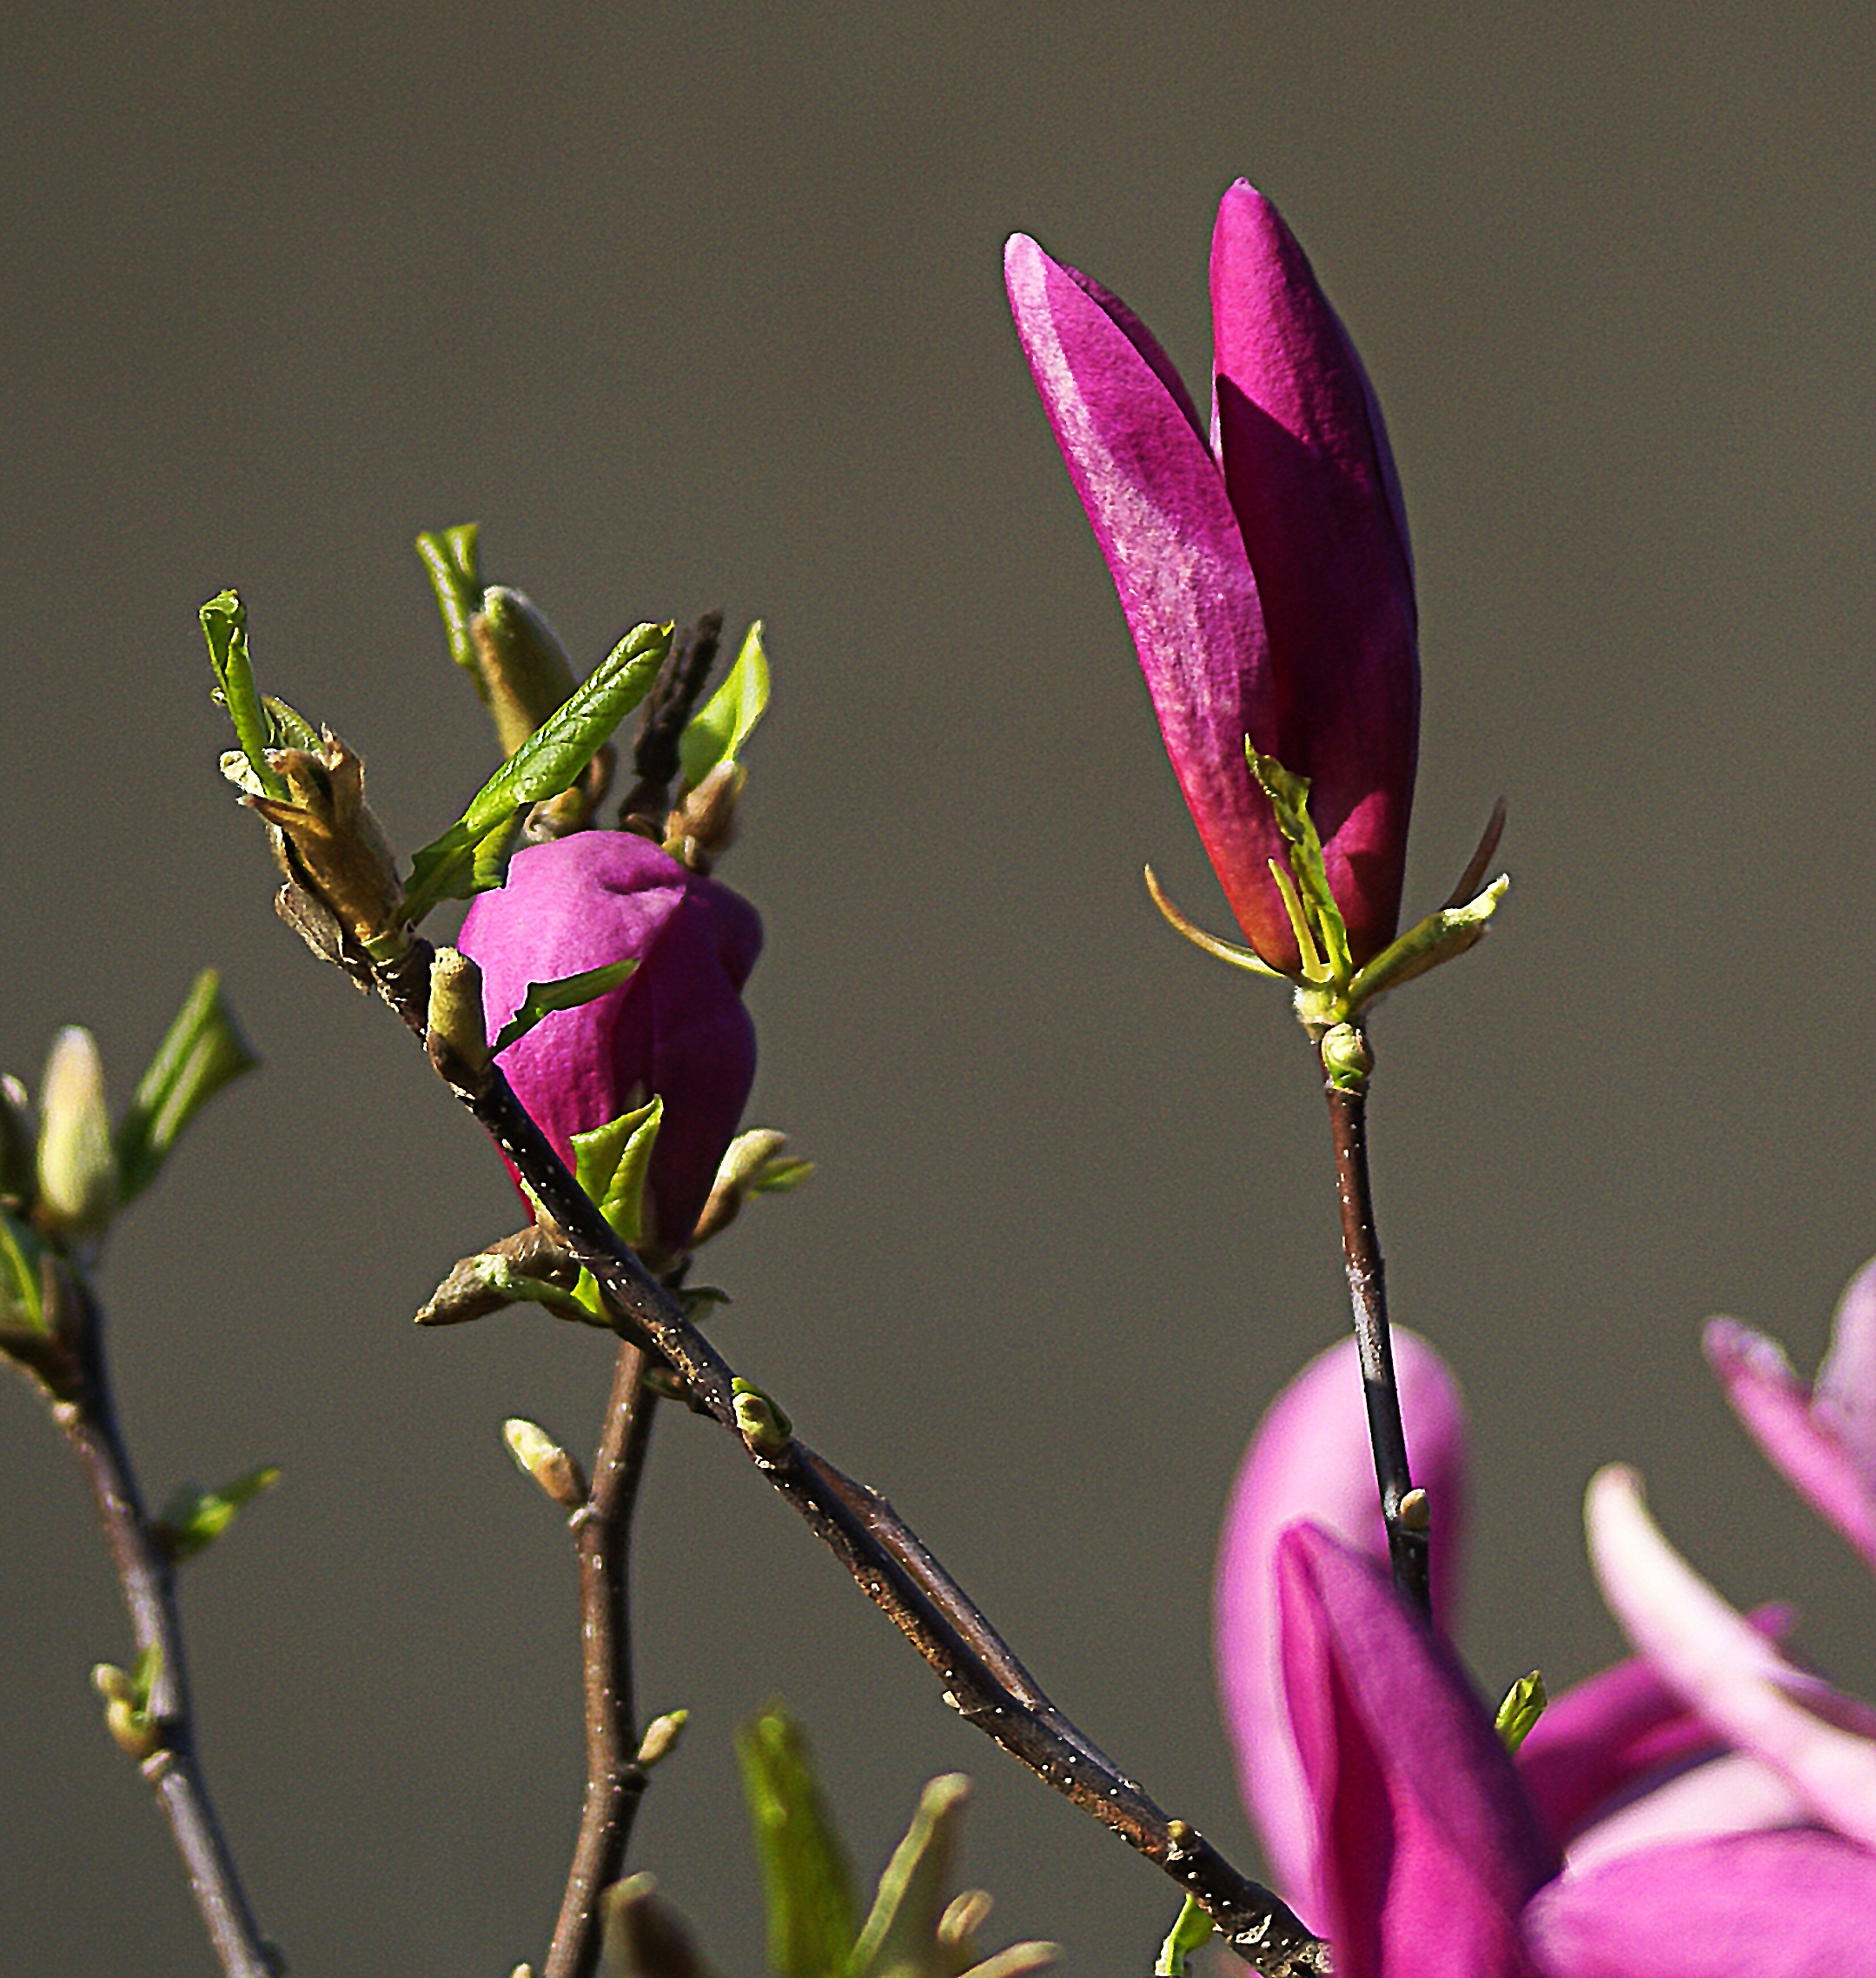
nature, branch, blossom, plant, leaf, flower, petal, spring, botany, closeup, pink, flora, wildflower, close up, twigs, sunny, petals, shrub, violet, flourishing, magnolia, bud, the background, macro photography, flowering plant, leaflet, magnolia flower, flower buds, magnolia branches, buds in bloom, early flowering, plant stem, land plant